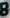
Number: 8